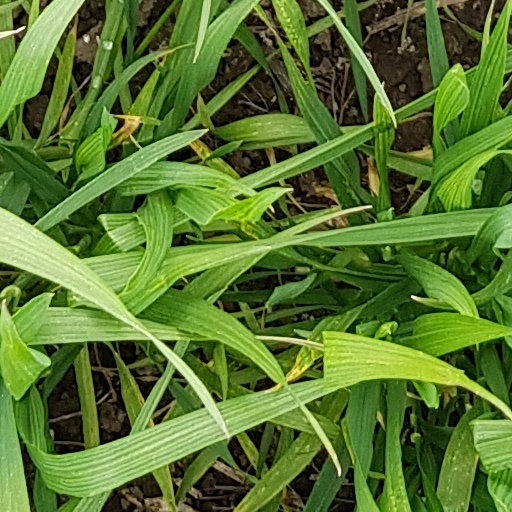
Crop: wheat